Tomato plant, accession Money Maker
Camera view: horizontal (90 deg, fisheye); turntable rotation: 120 degrees
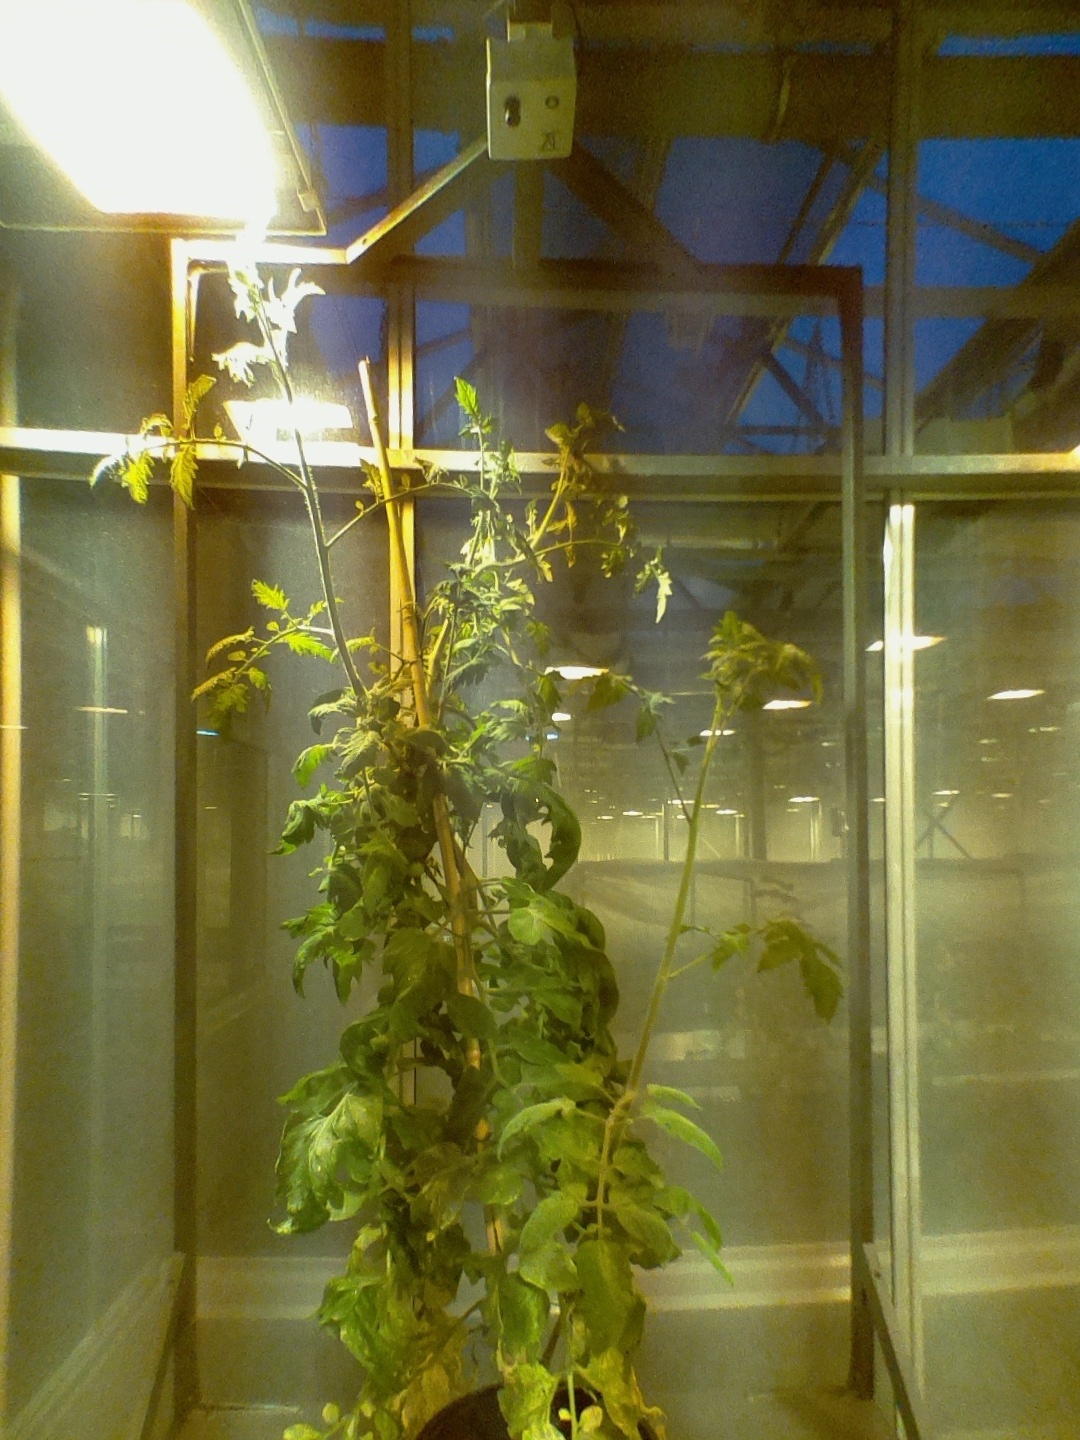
BBCH growth stage 73: 30%-40% of final fruit size